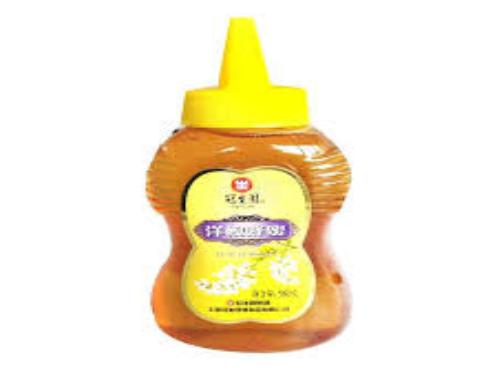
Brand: GuanShengYuan
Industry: Food